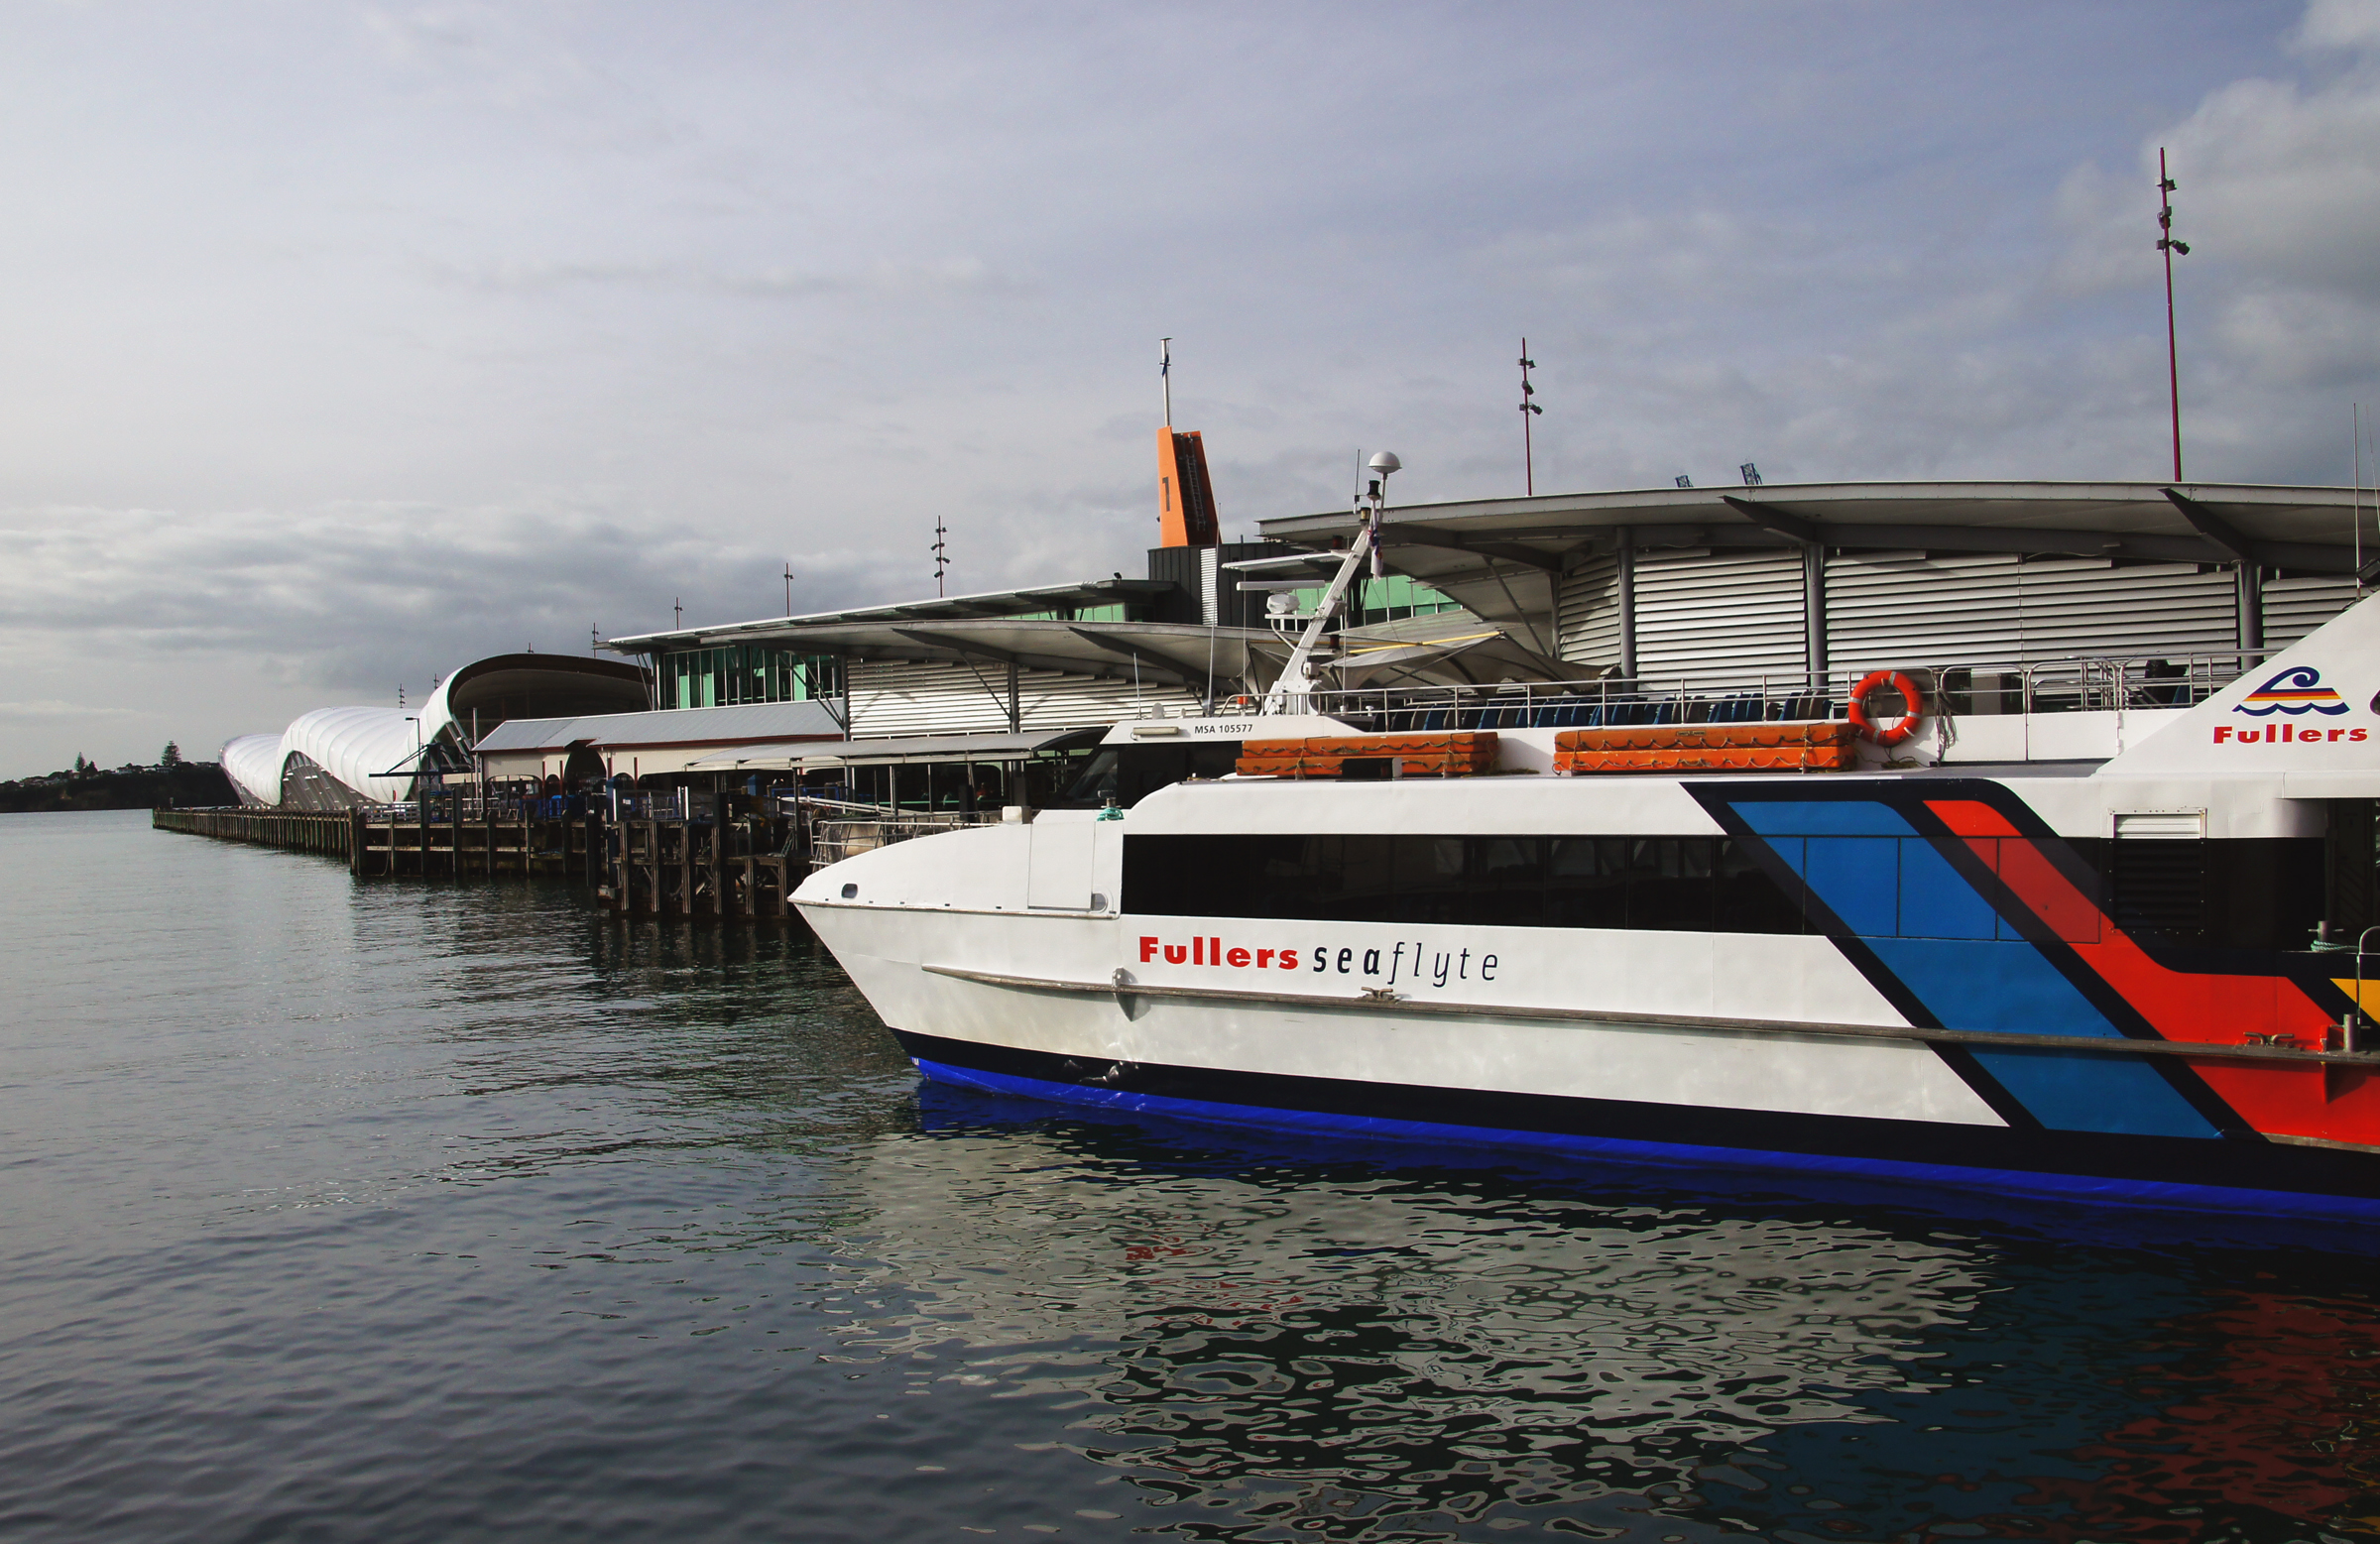
sea, dock, boat, ship, vehicle, harbor, marina, cargo ship, waterway, motorboat, ferry, boating, channel, watercraft, boatrs, fullersferriesauckland, passenger ship, freight transport